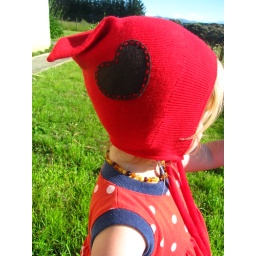
Heart Felt pixie hat in red